Kore (sculpture)

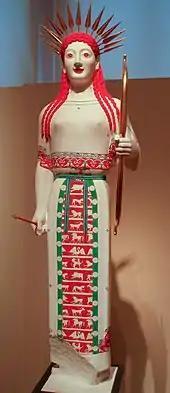
Reconstruction of the Peplos Kore as Artemis

Since the times of Michelangelo, it has been believed that ancient Greek and Roman sculptures were sculpted to be only white marble. This stereotype influenced many viewers of ancient art and created biases. Johann Joachim Winckelmann, who pioneered the study of Greco-Roman art history in 1755, held the belief that color in ancient sculpture was inferior and spoiled the purely white marble. This bias persists into the present day.